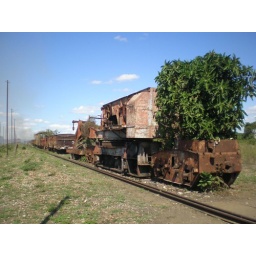
A tree in the abandonded train